Angels Cry (song)

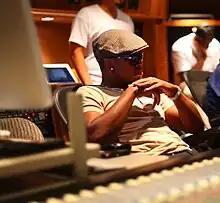
Ne-Yo was featured on the remix of "Angels Cry"

"Angels Cry" is an R&B song on which Carey uses her higher vocal register over an instrumental of a piano and hand clapping. Lyrically, the song is about maintaining hope that a fading relationship can be salvaged because true love only happens once. Carey sings "I’m willing to live and die for our love/Baby we can get back that shine." However, the lyrics "Super natural love conquers all" could also be interpreted as feeling God's love. Adam Holz of "Plugged In (publication)" thought that the lyrics were "depressing," while Lauren Murphy of Entertainment IE felt that the lyrics "When you and I say goodbye, I felt the angels cry" were too sentimental. Although Ann Powers of "Los Angeles Times" thought that the song had a "sad" tone, she praised its production.